Les Racines du mal

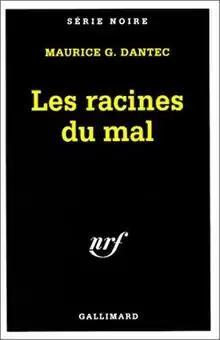
First edition

Les Racines du mal ("The Roots Of Evil") is a 1995 crime novel by the French writer Maurice G. Dantec. Set in the near future, it tells the story of a knowledge engineer who is brought in by the police to find a group of serial killers. He is assisted by the "neuromatrice", an artificial intelligence he helped develop, which can access any computer system and create psychological profiles based on scattered hints and facts about a person.